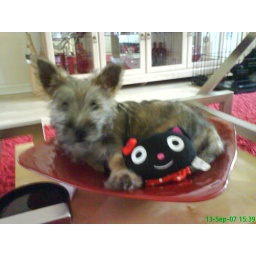
Poppy In the bowl under the table lol.